Enchule

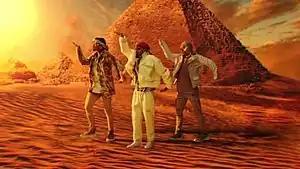
A screenshot from the music video, depicting Alejandro and his dancers dancing in front of the Egyptian pyramids.

An accompanying music video was released simultaneously with the song. The visual was directed by Venezuelan director Gustavo "Gus" Camacho, who had also directed the videos for Alejandro's previous singles "Fantasías", "Fantasías (Remix)", "Elegí", "Tattoo (Remix)", and "Elegí (Remix)". It depicts Alejandro traveling to different parts of the world in the search of love. He is shown dancing in Tokyo streets, in front of the Eiffel Tower, near the Egyptian pyramids, and up in the clouds. Remezcla's Lucas Villa gave the "dance-heavy" video a positive review, calling it "cute", while labeling Alejandro "a straight choreo killer". Happy FM staff described the video as "incredible", while MTV News staff called it "magical". The visual was nominated for Best Latin Video Choreography at the 2020 Latin Music Official Italian Awards.